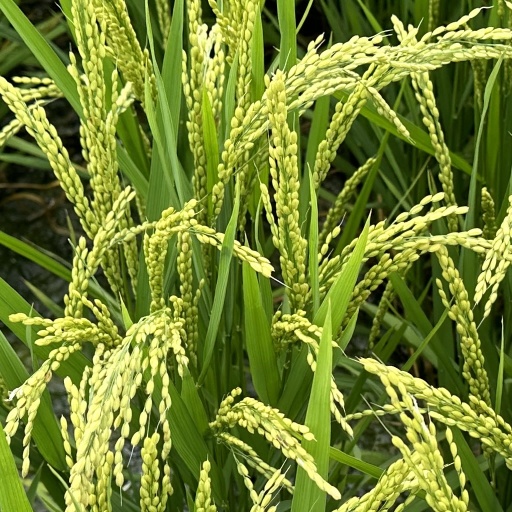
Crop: rice